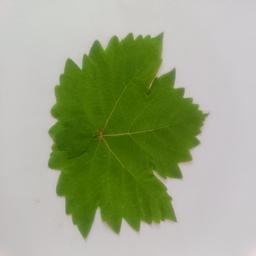
Label: Healthy Leaves